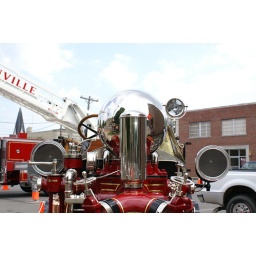
I love the reflection in the huge mirror ball thingy